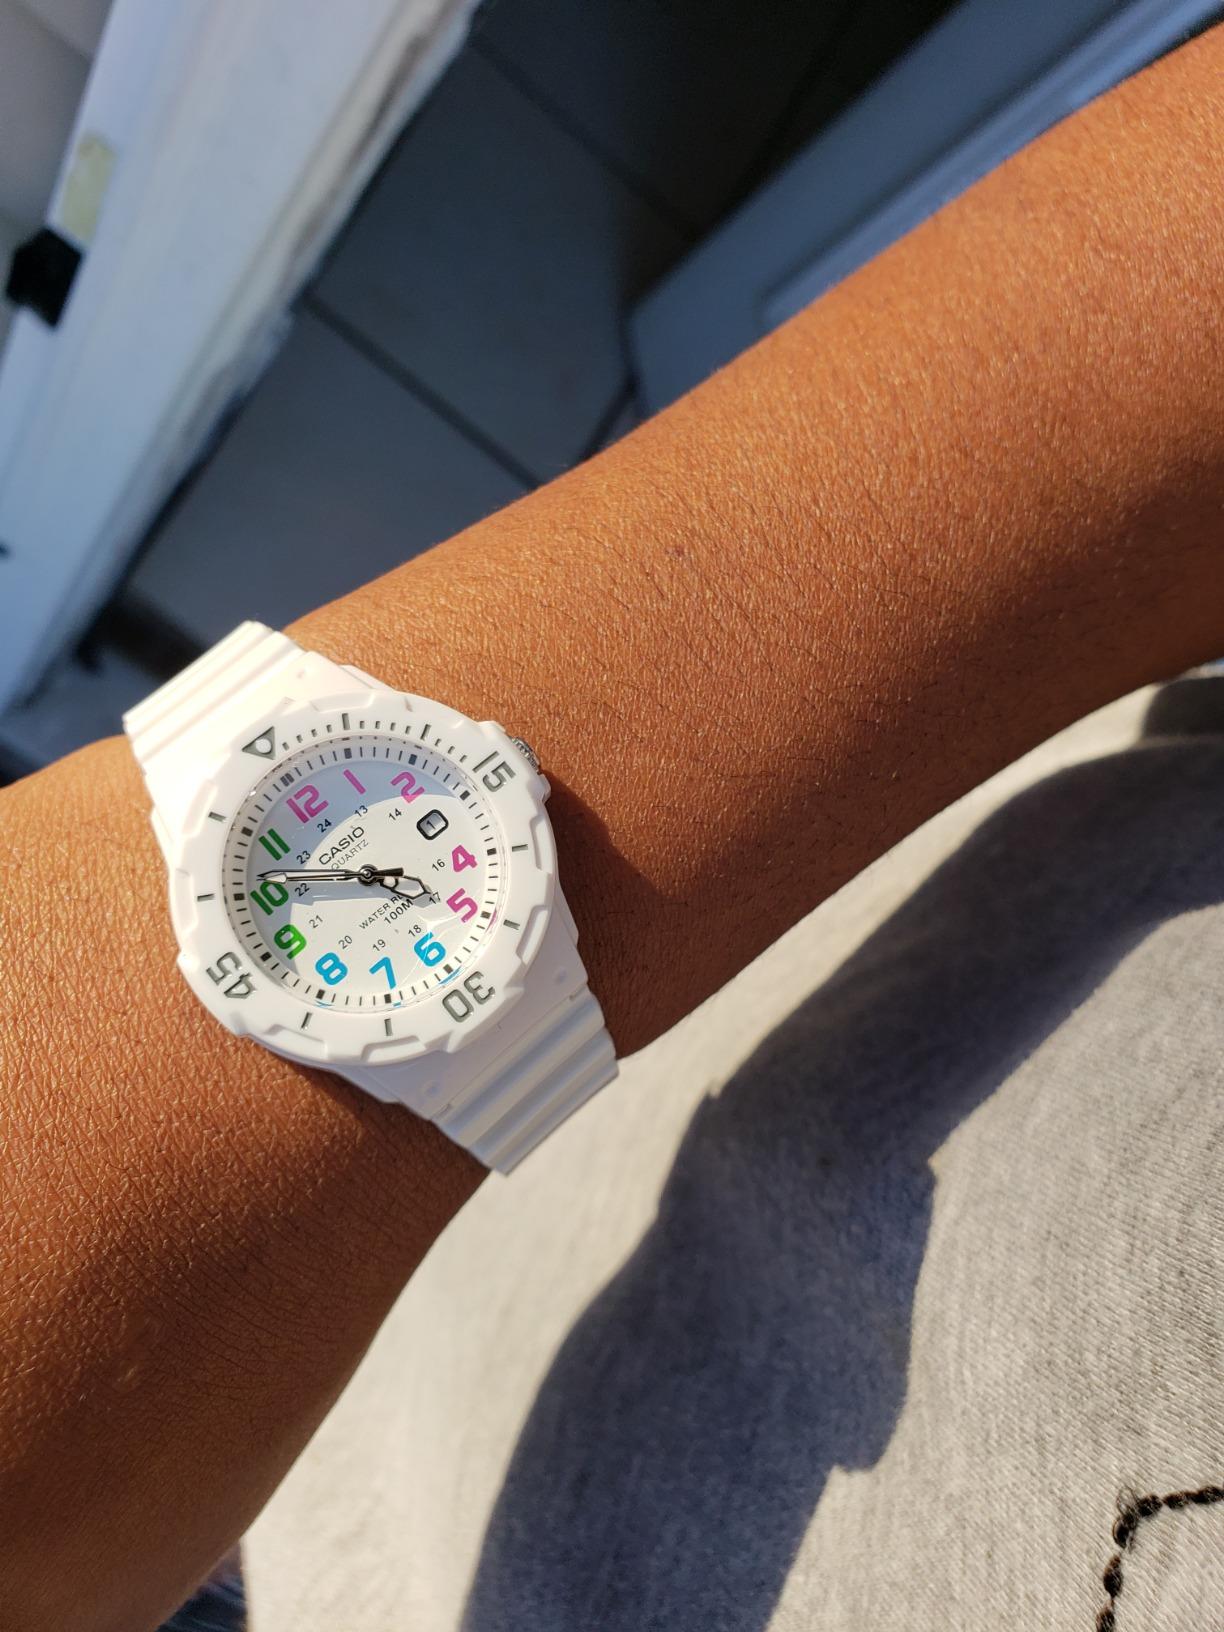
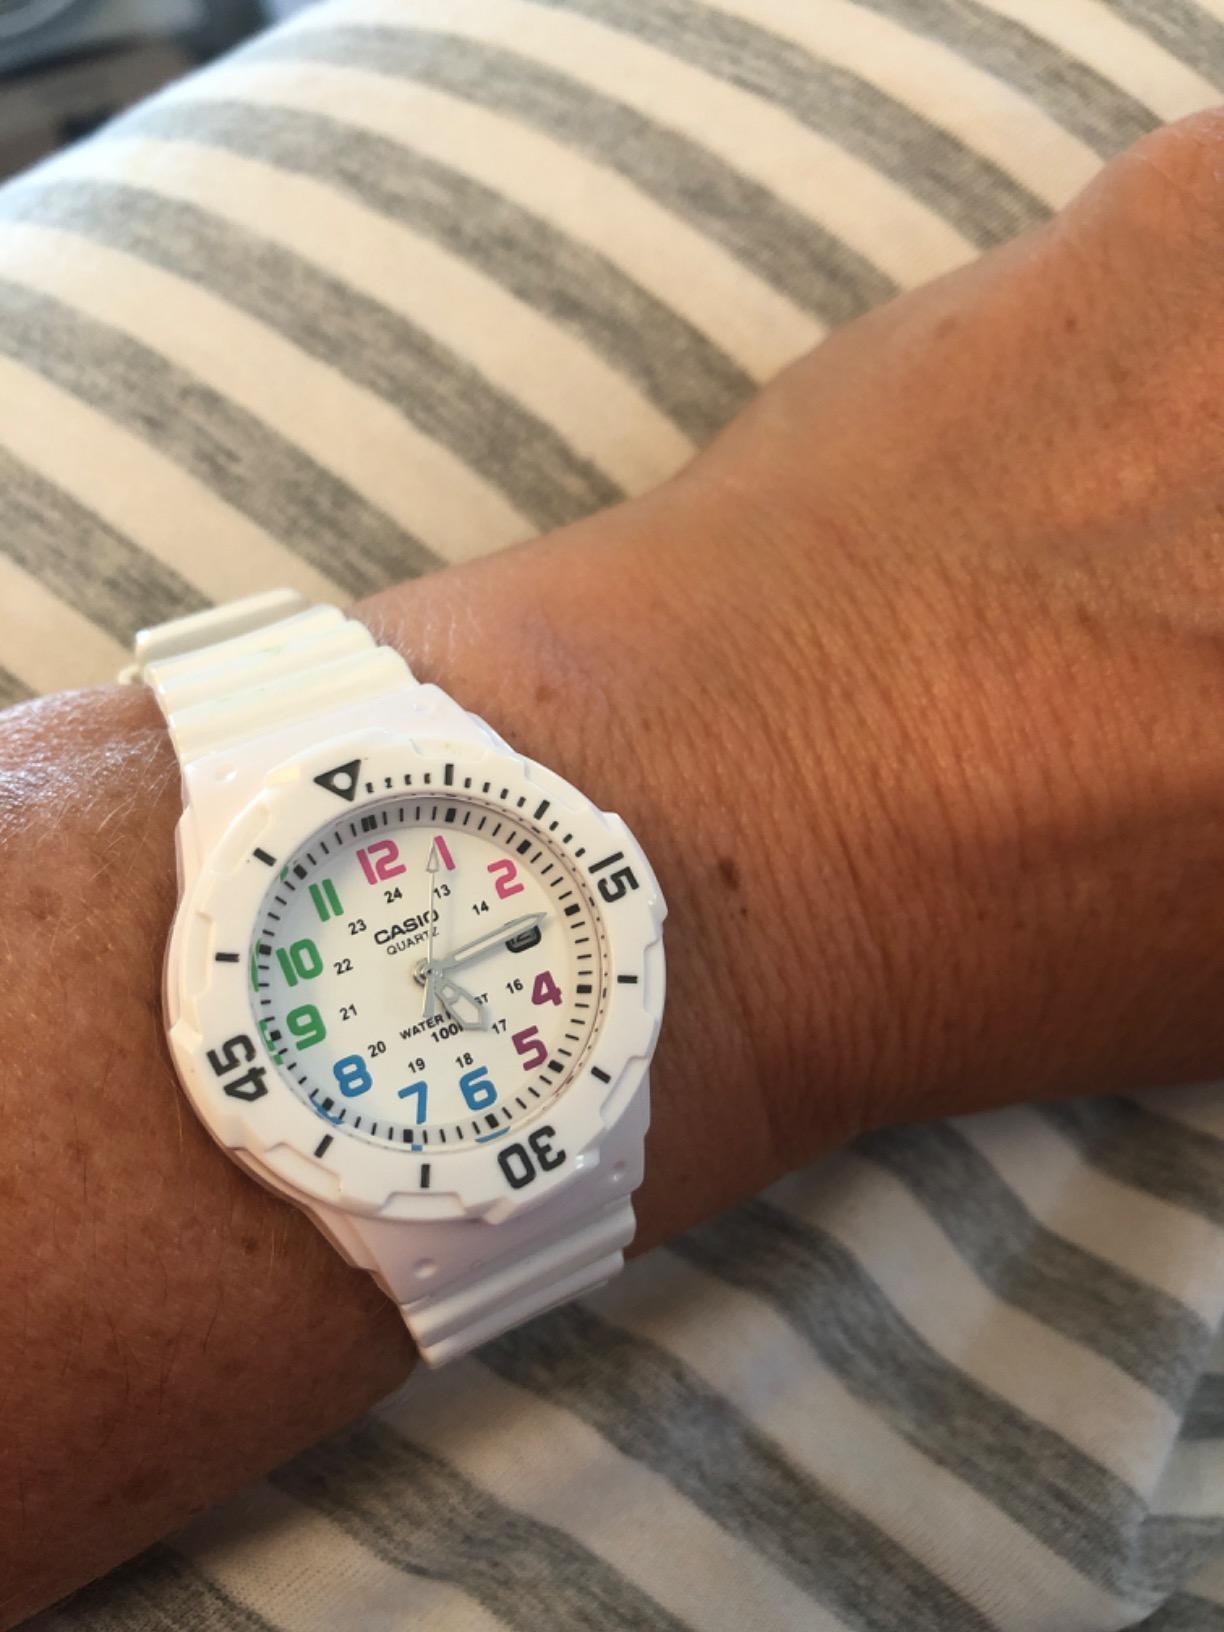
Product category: accessories_watch
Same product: yes